WWE Day 1 (2022)

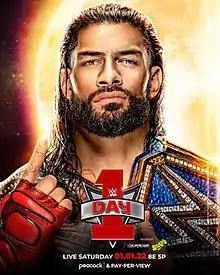
Promotional poster featuring Roman Reigns

The 2022 Day 1 was a professional wrestling pay-per-view (PPV) and livestreaming event produced by WWE. It was the inaugural Day 1 and took place on Saturday, January 1, 2022, at the State Farm Arena in Atlanta, Georgia, featuring wrestlers from the promotion's Raw and SmackDown brand divisions. The event was the company's only PPV and livestreaming event to take place on New Year's Day. Its title alluded to its New Year's scheduling and was WWE's first PPV to have the New Year's theme since New Year's Revolution in 2007.